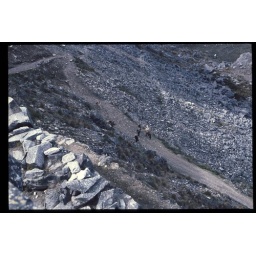
771 Peru 20 Dead horse at the pass at 16000 ft, above the lake